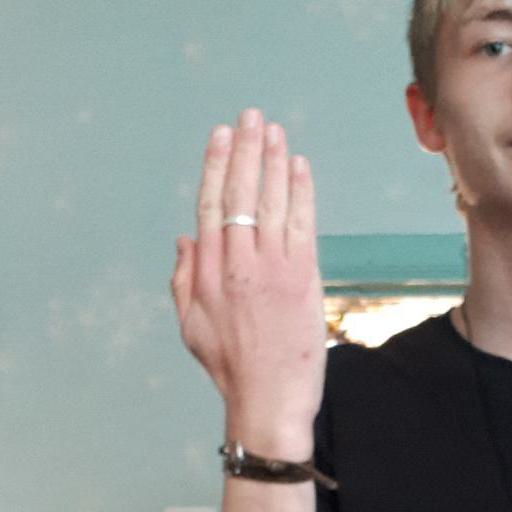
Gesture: stop_inverted